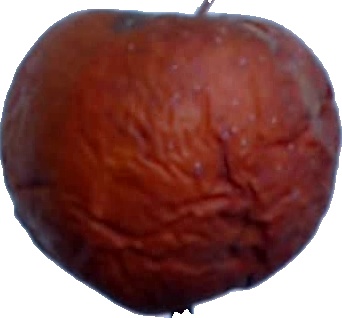
Label: apple_rotten_1